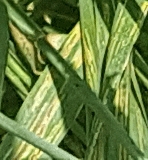
Label: Wheat___Yellow_Rust